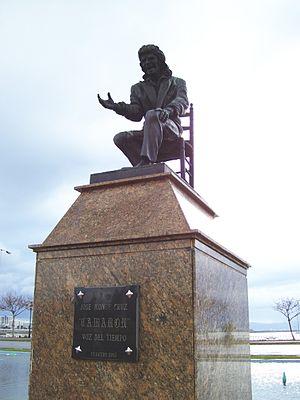
Camarón de la Isla, de son vrai nom José Monje Cruz est un chanteur espagnol né le 5 décembre 1950 à San Fernando et mort le 2 juillet 1992 à Badalona.